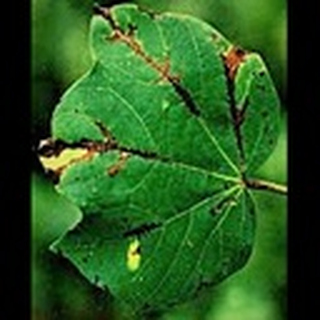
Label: cotton_bacterial_blight